Mode of transport

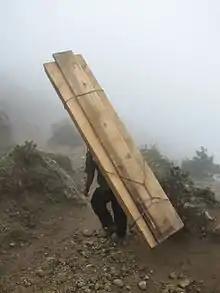
Human-powered transport remains common in developing countries.

Human powered transport, a form of sustainable transportation, is the transport of people and/or goods using human muscle-power, in the form of walking, running and swimming. Modern technology has allowed machines to enhance human power. Human-powered transport remains popular for reasons of cost-saving, leisure, physical exercise, and environmentalism; it is sometimes the only type available, especially in underdeveloped or inaccessible regions.